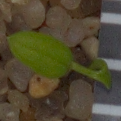
Label: common_chickweed